Chris Kamara

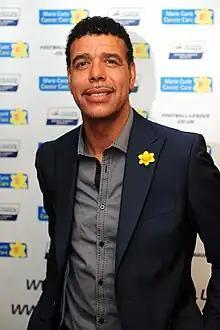
Kamara at a charity event in 2011

Christopher Kamara (born 25 December 1957) is an English former professional footballer and manager who worked as a presenter and football analyst at Sky Sports from 1992 to 2022.